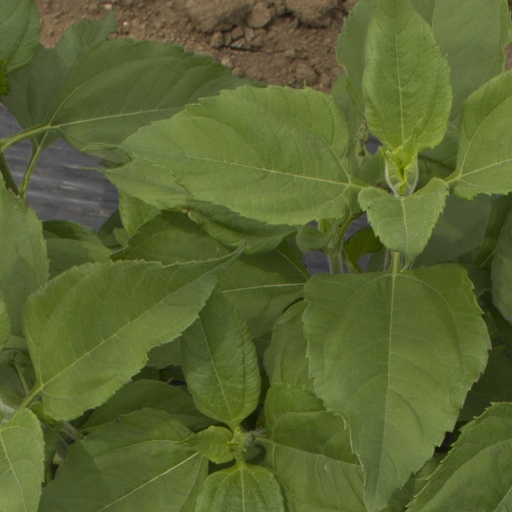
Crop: Jerusalem artichoke